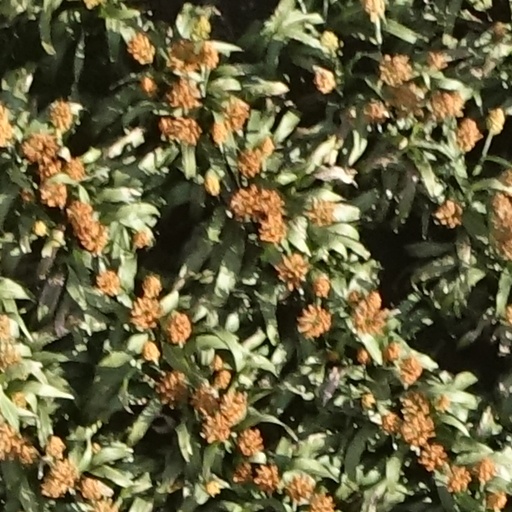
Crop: sorghum